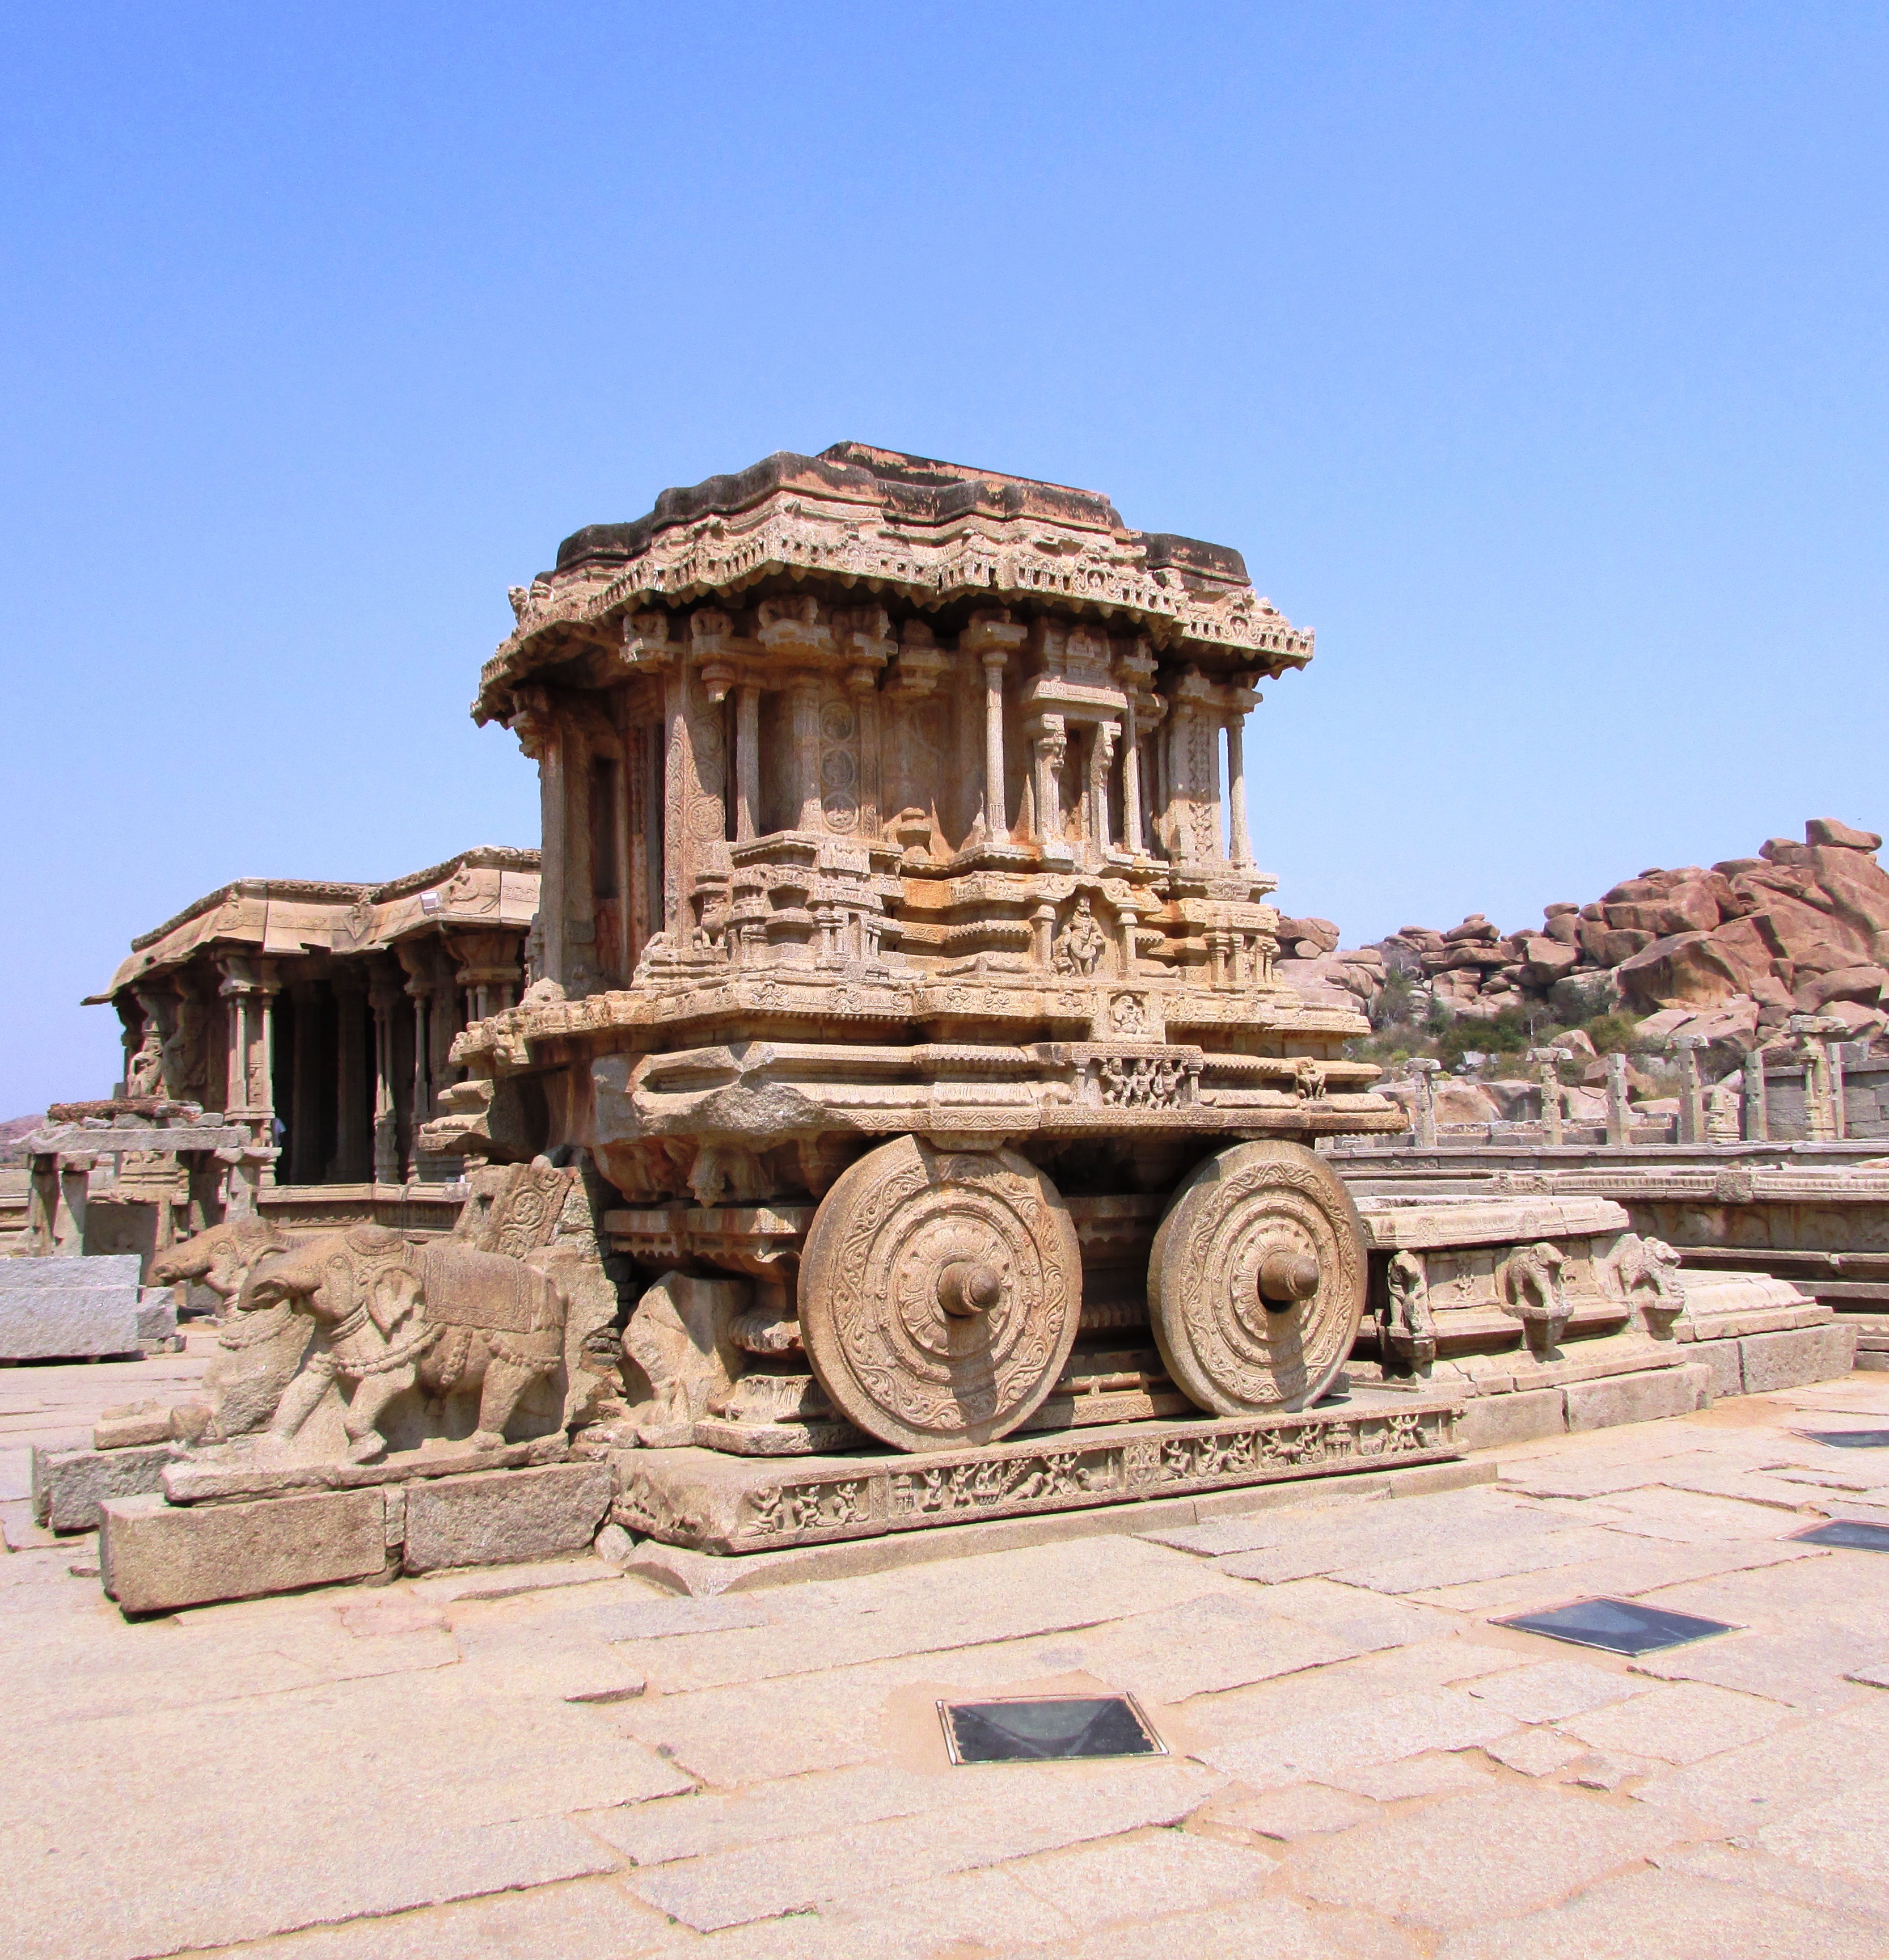
creative, architecture, structure, building, old, stone, monument, statue, artistic, ancient, landmark, historic, place of worship, artwork, sculpture, creativity, design, temple, ruins, culture, history, india, historical, stonework, archaeological site, hindu temple, hampi, historic site, ancient history, stone chariot